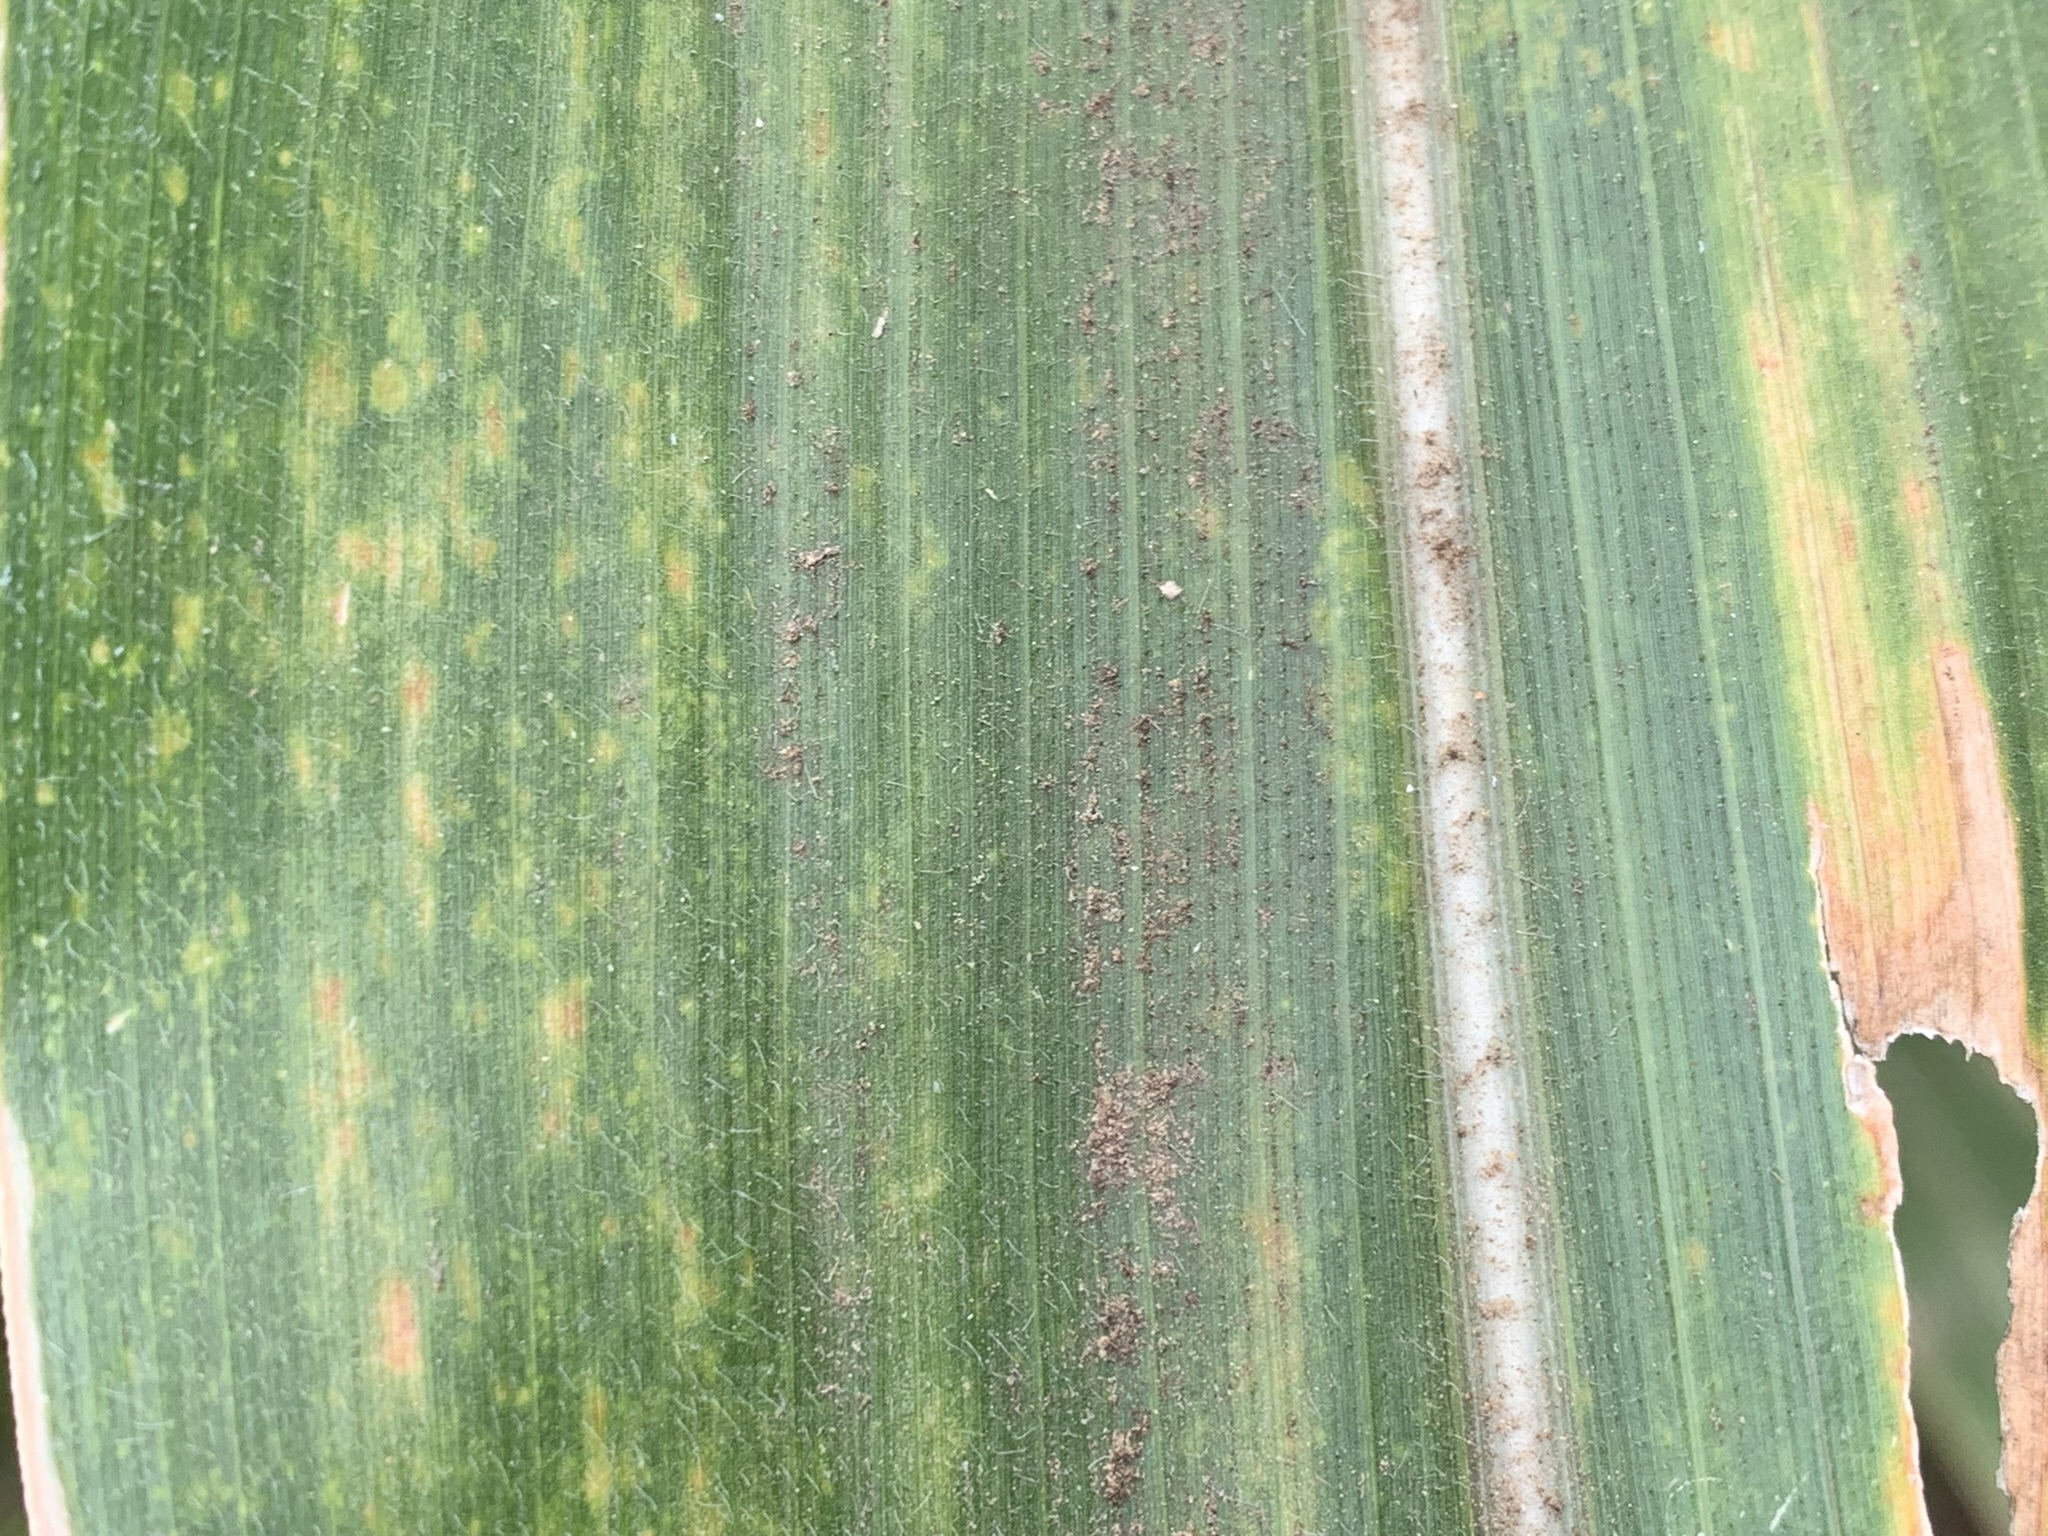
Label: MLN